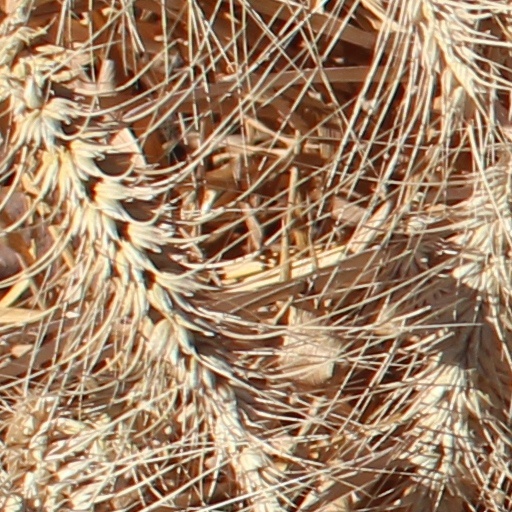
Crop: wheat